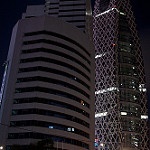
Scene: Outdoor